Tante Trude aus Buxtehude

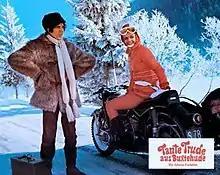
Ilja Richter and Mascha Gonska

Tante Trude aus Buxtehude ("Aunt Trude from Buxtehude") is a 1971 West German comedy film directed by Franz Josef Gottlieb and starring Rudi Carrell, Ilja Richter and Theo Lingen. It was one of several German films in the wake of the 1959 film "Some Like It Hot" that used cross-dressing as a comic theme.